Nantun metro station

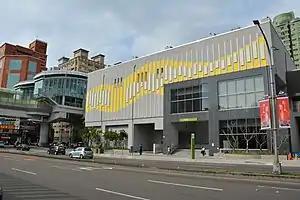

Nantun is a metro station on the Green Line operated by Taichung Metro in Nantun District, Taichung, Taiwan.